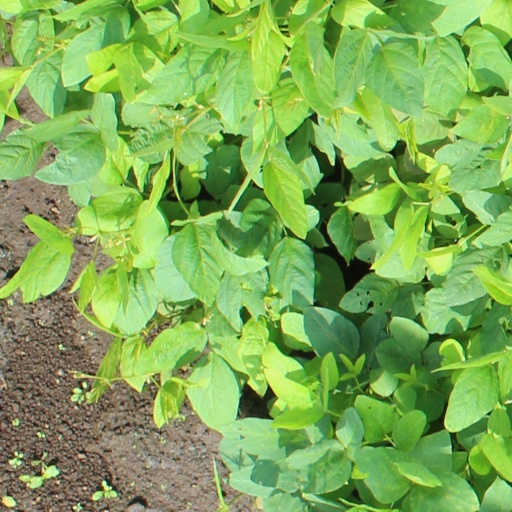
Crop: soybean